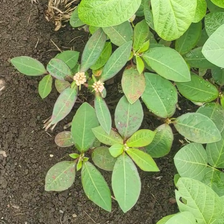
Weed species: Moti_dudhi(Euphorbia_geneculata_L)